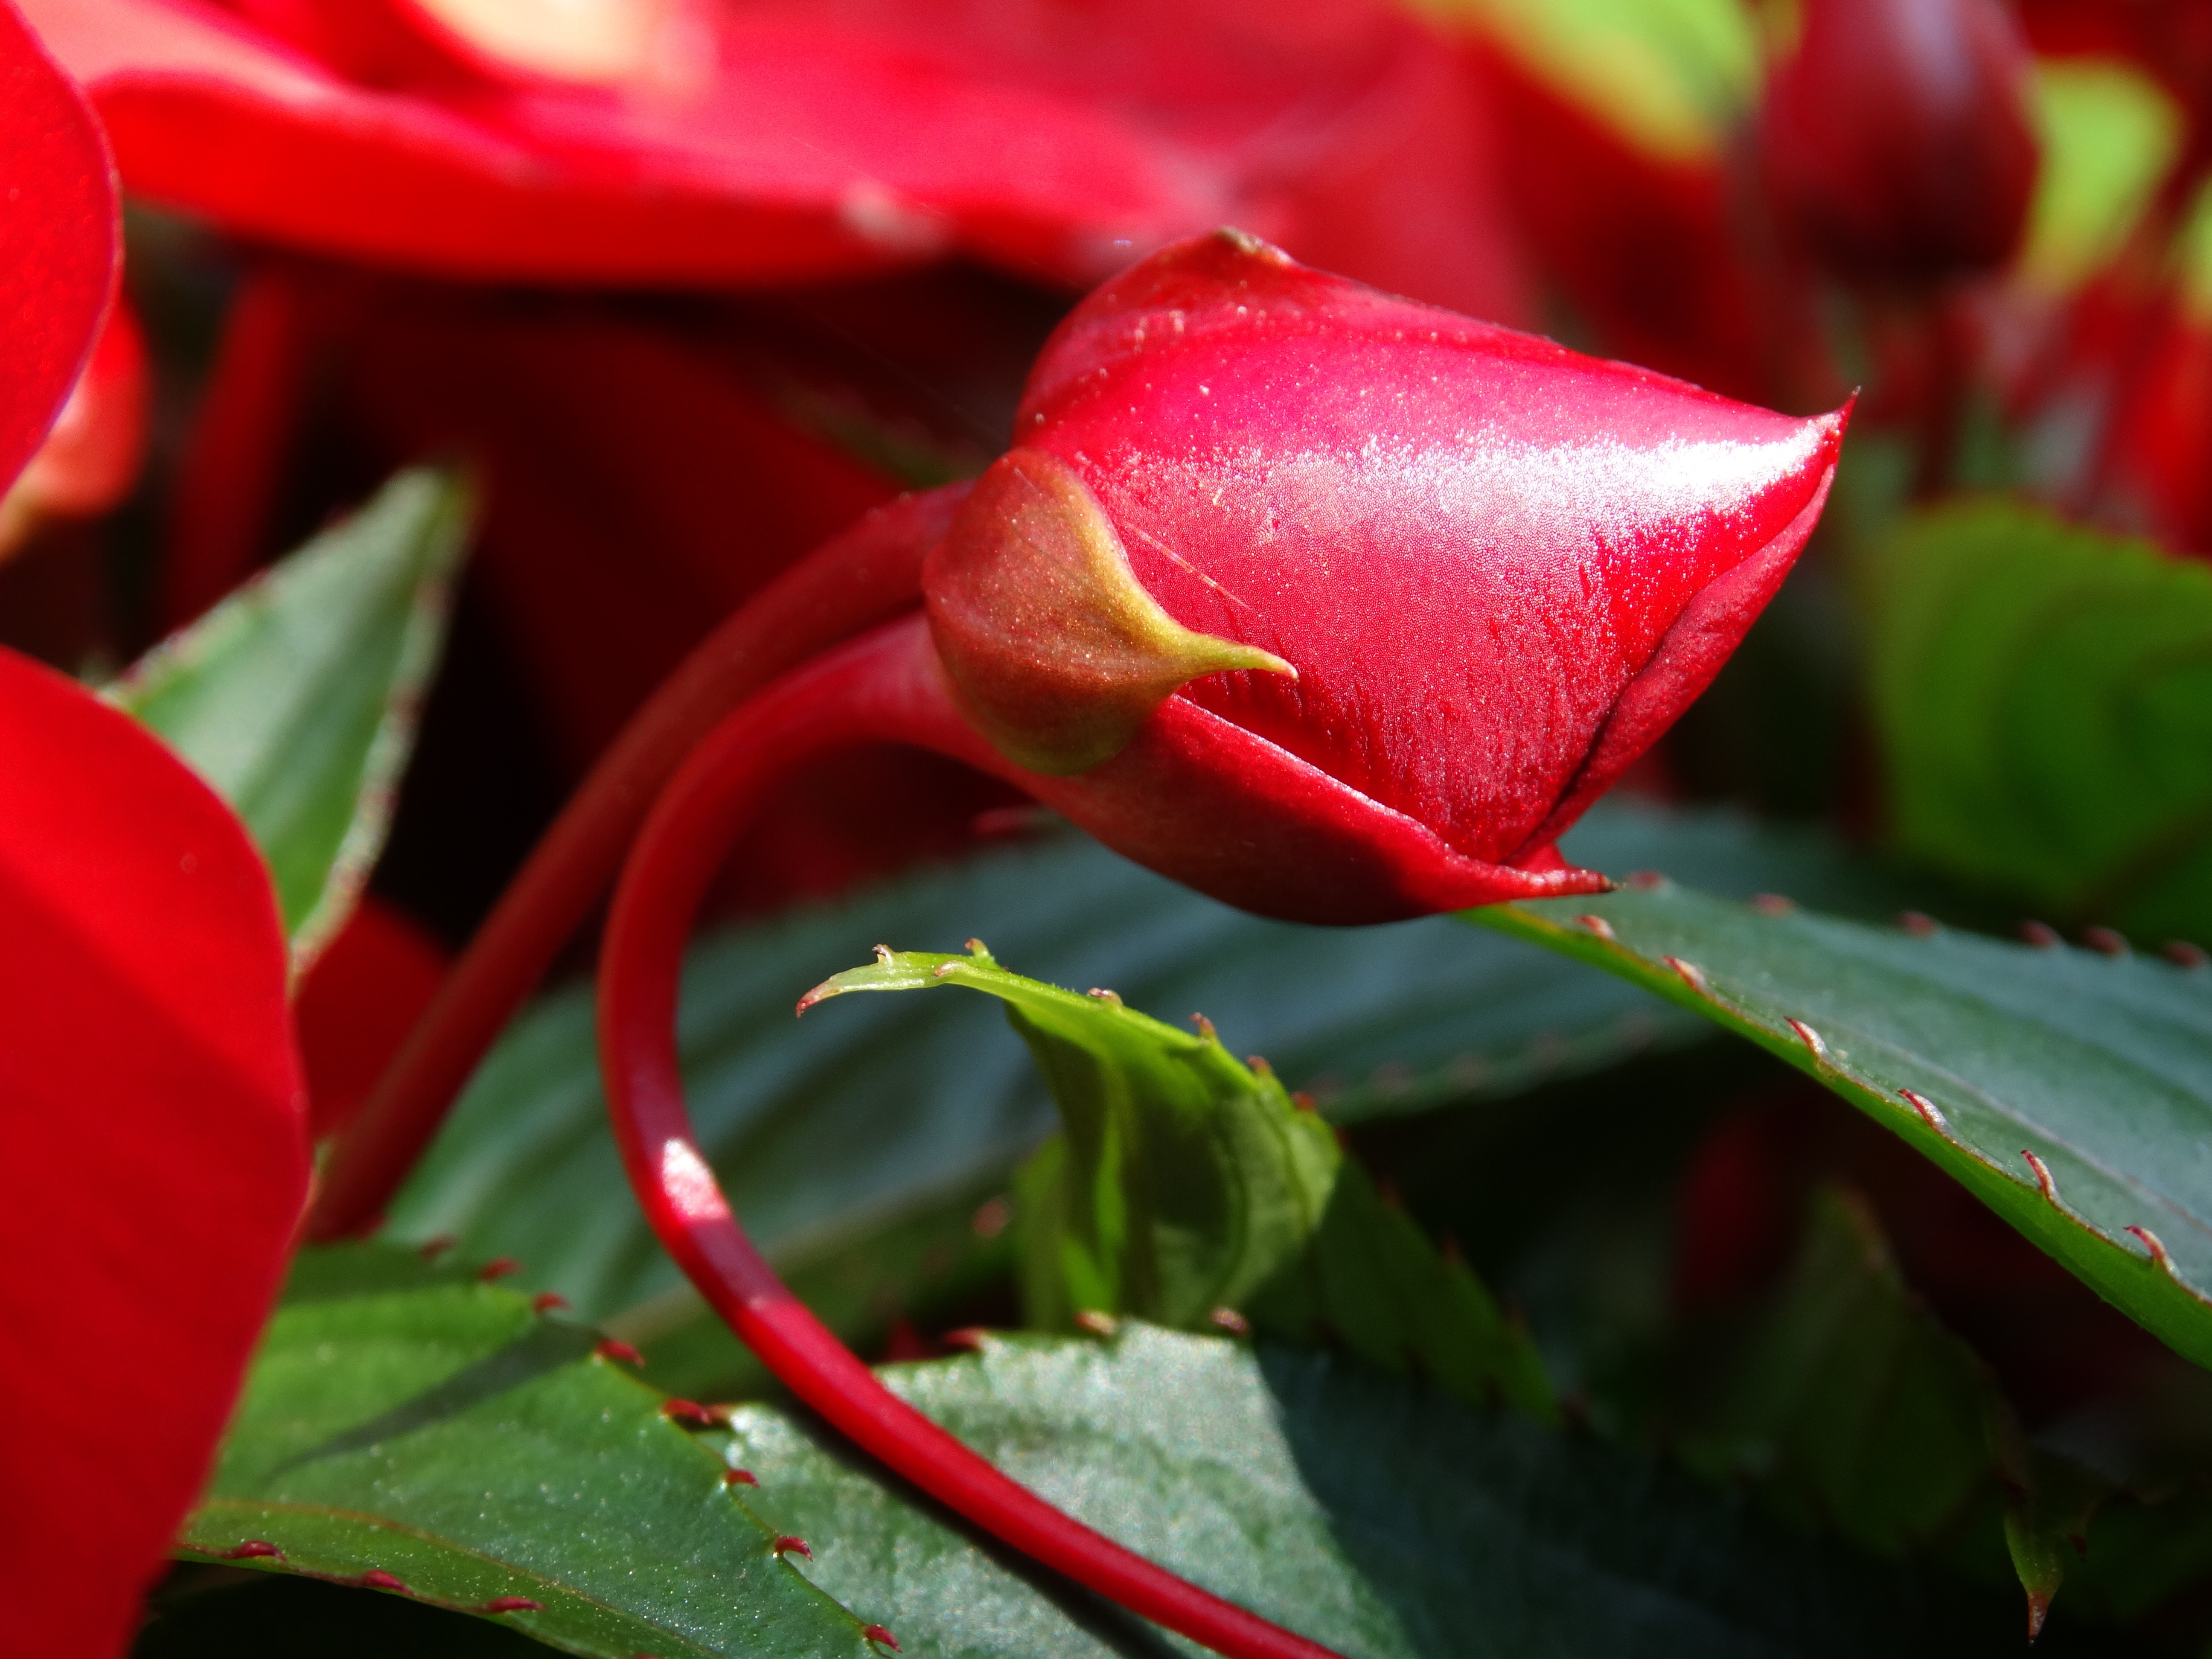
nature, blossom, plant, leaf, flower, petal, bloom, rose, red, botany, flora, flowers, close up, bud, macro photography, flowering plant, garden roses, rose family, land plant